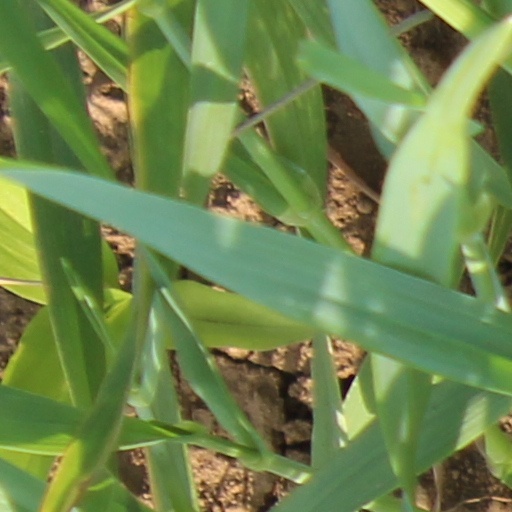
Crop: wheat